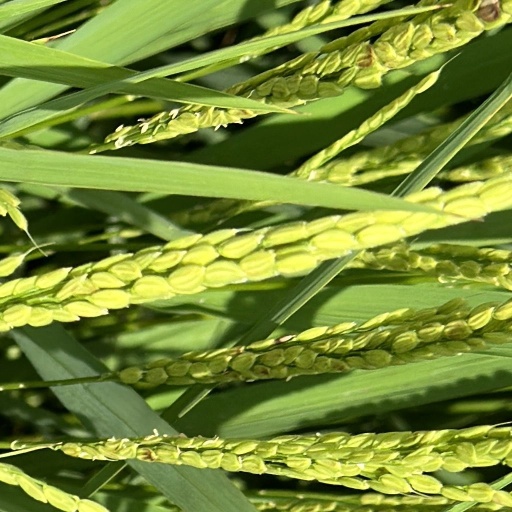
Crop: rice